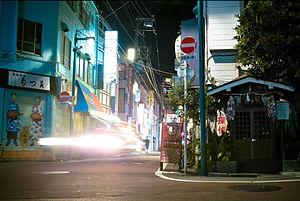
Shimo-Kitazawa est l'un des quartiers de Setagaya situé à l'ouest de Tokyo. Le centre urbain du quartier, principalement autour de la gare, est composée de rues très animées et commerçantes. Les musiciens viennent jouer dans les nombreux clubs de la ville. La ville comprend également un cinéma d'art et d'essai et quelques salles de théâtres.